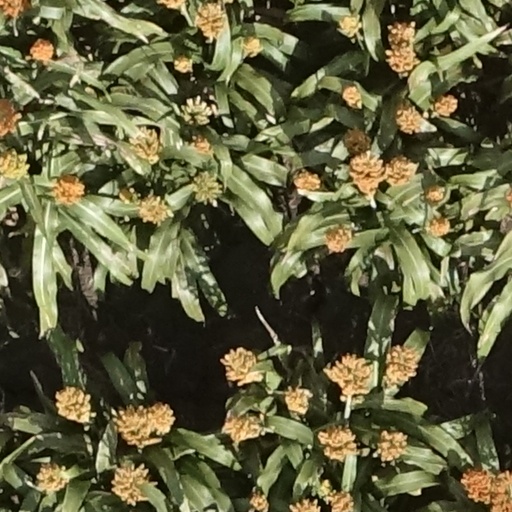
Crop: sorghum